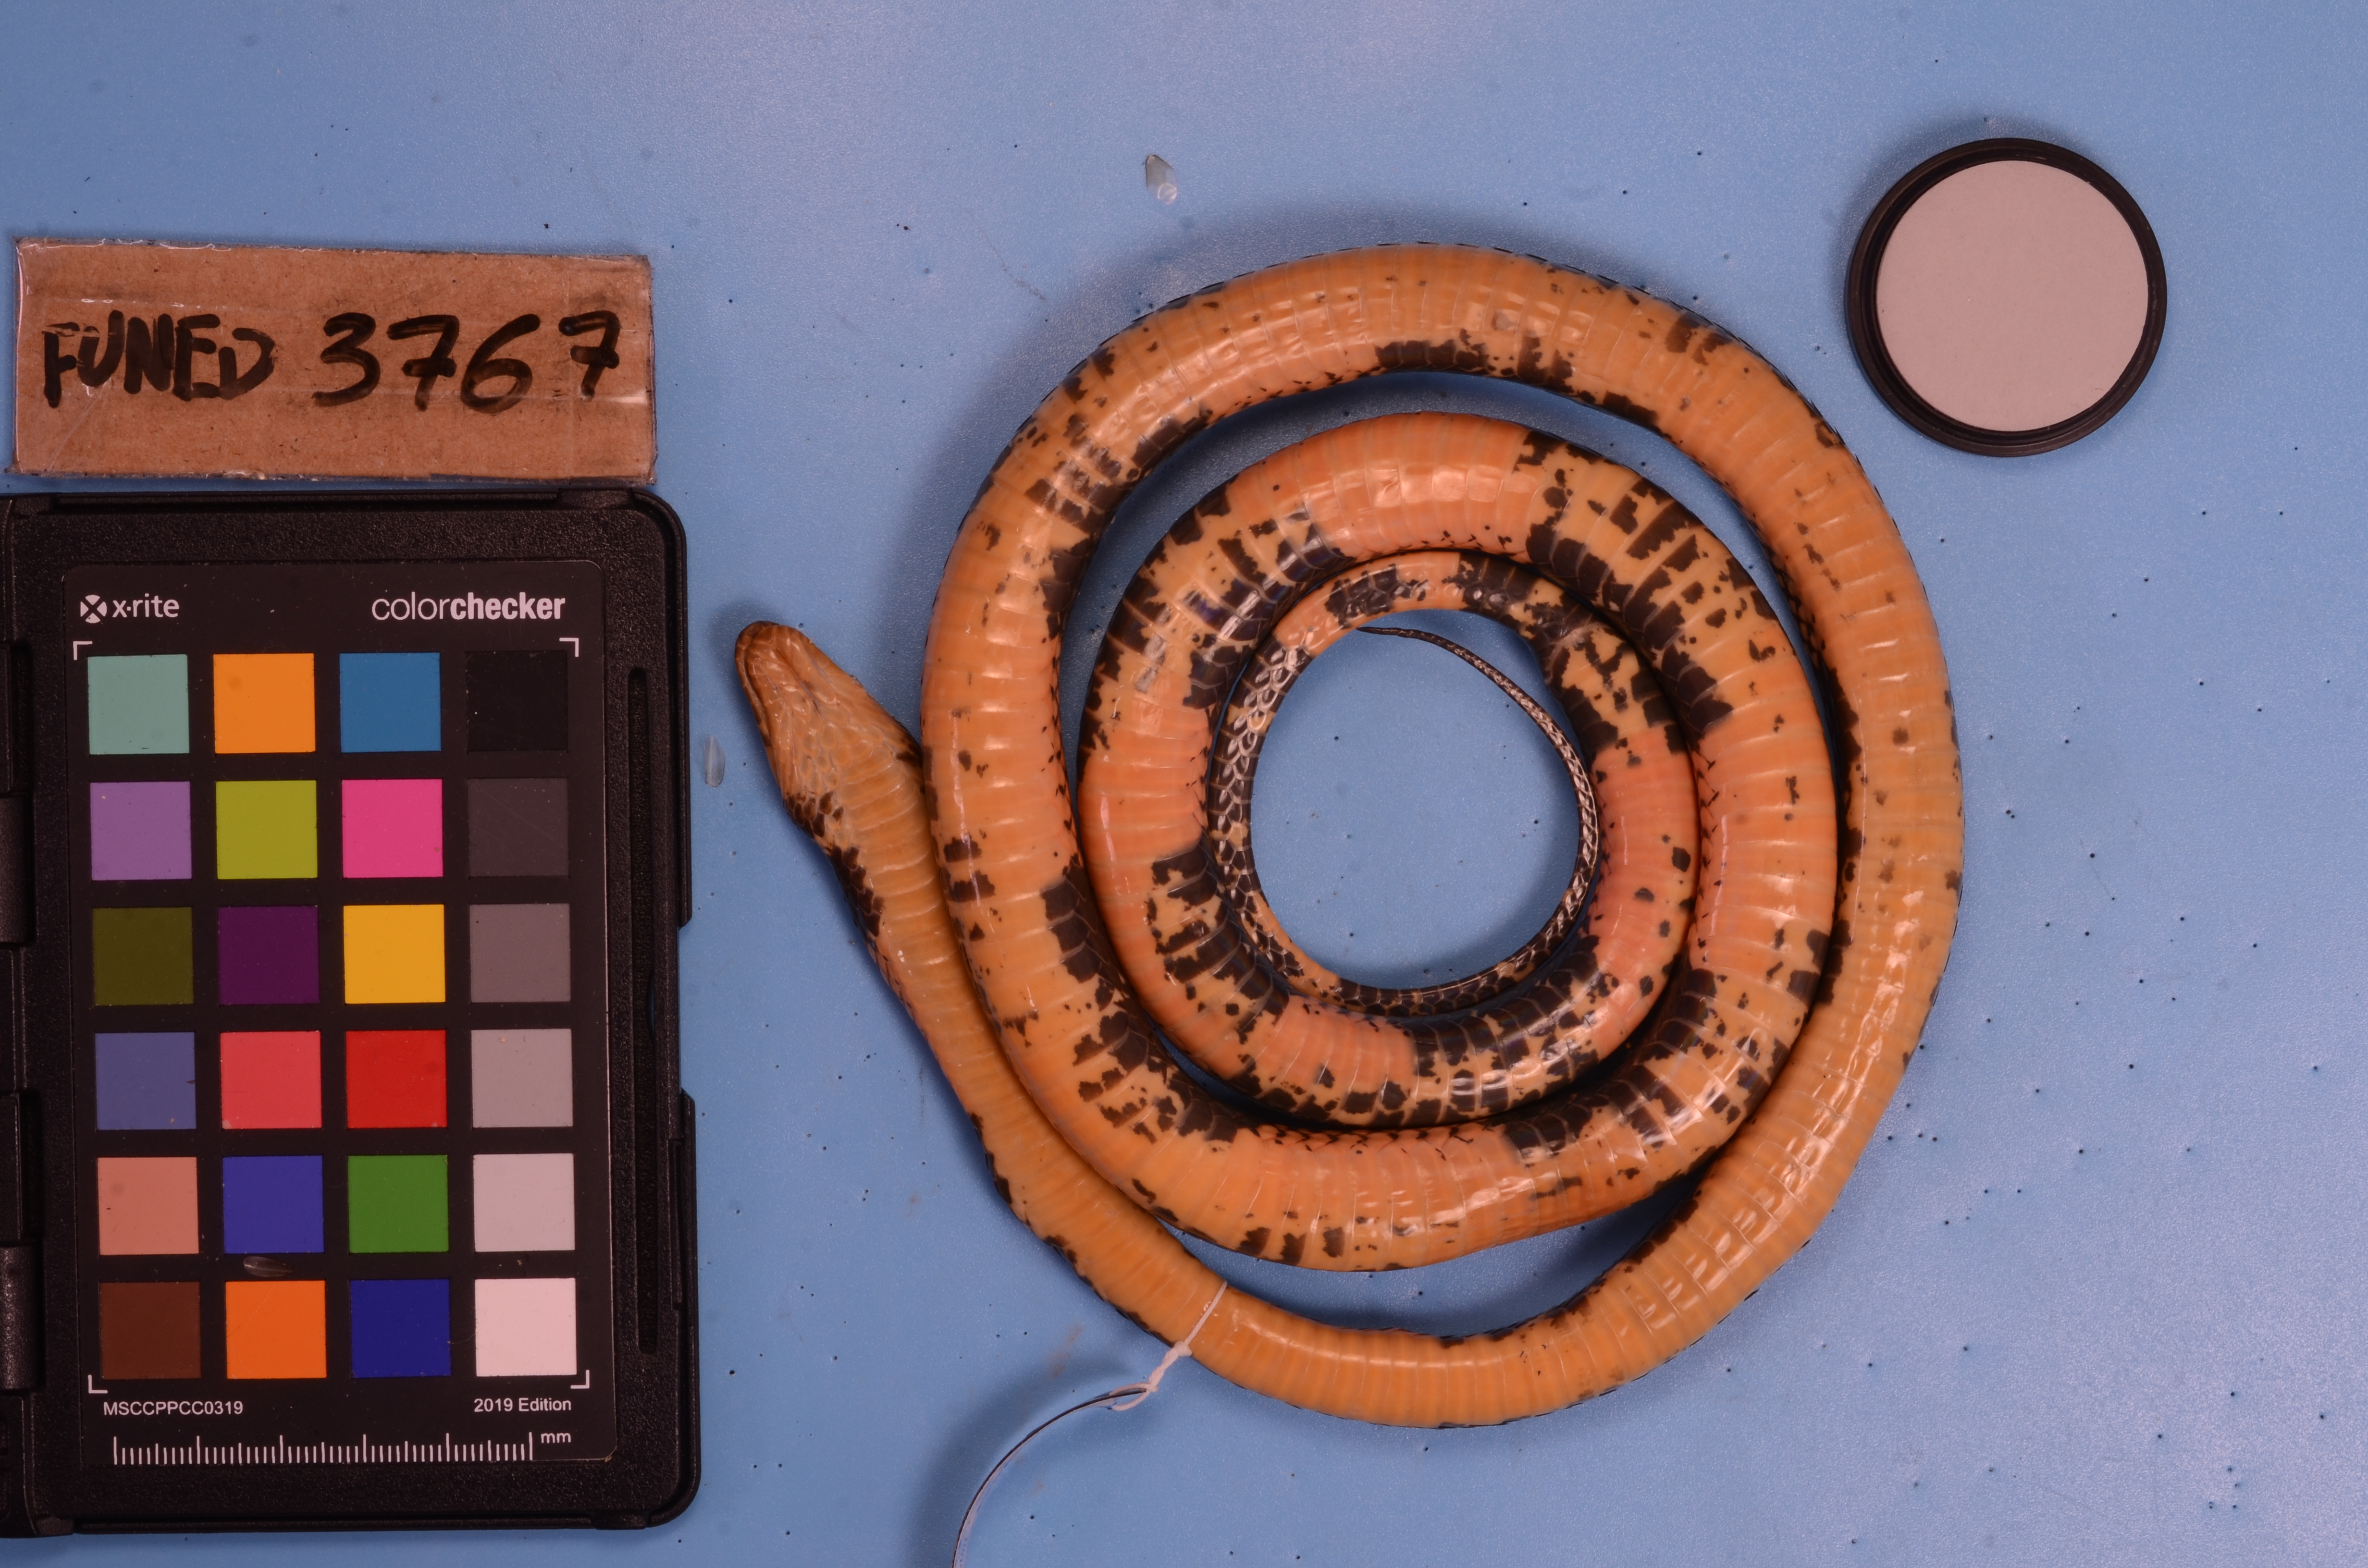
Species: Oxyrhopus guibei
View: ventral
Mimicry status: mimic